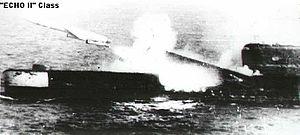
La classe Echo est le code OTAN pour un type de sous-marin nucléaire lanceur de missiles de croisière qui a été initialement mis en service par l'Union soviétique vers 1960. La désignation soviétique était Projet 659 pour les premiers navires et Projet 679 pour les 39 autres. Tous ont été retirés du service de la Marine russe en 1994.
Le P-5 Piatiorka est un missile de croisière à système de guidage inertiel soviétique conçu par le bureau d'études Tchelomeï, entré en service en 1959.
Un sous-marin nucléaire est un navire sous-marin à propulsion nucléaire navale.